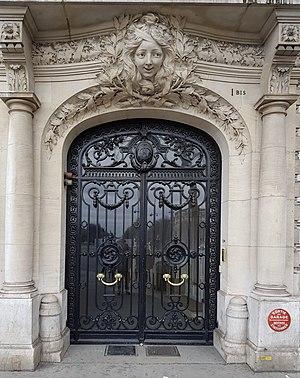
La place de l’Alma est une place des 8ᵉ et 16ᵉ arrondissements de Paris.